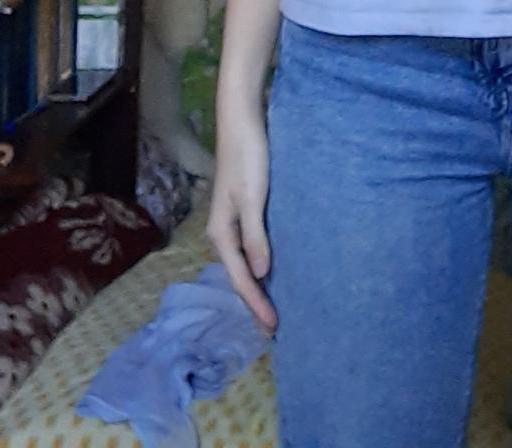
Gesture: no_gesture